Citizen science

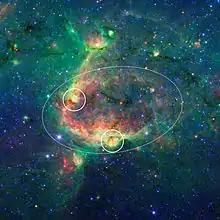
A NASA/JPL image from the Zooniverse's The Milky Way Project showing a hierarchical bubble structure

Not counting iNaturalist and eBird, the Zooniverse is home to the internet's largest, most popular and most successful citizen science projects. The Zooniverse and the suite of projects it contains is produced, maintained and developed by the Citizen Science Alliance (CSA). The member institutions of the CSA work with many academic and other partners around the world to produce projects that use the efforts and ability of volunteers to help scientists and researchers deal with the flood of data that confronts them. On 29 June 2015, the Zooniverse released a new software version with a project-building tool allowing any registered user to create a project. Project owners may optionally complete an approval process to have their projects listed on the Zooniverse site and promoted to the Zooniverse community. A NASA/JPL picture to the right gives an example from one of Zooniverse's projects The Milky Way Project.